Henry Allen Loveless

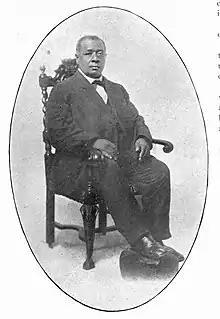

Henry Allen Loveless (1854–1921) was a businessman and community leader in Montgomery, Alabama. He helped found the Dexter Avenue Baptist Church.